Marnette Patterson

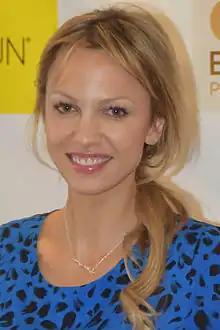
Patterson in 2015

Marnette "Marne" Provost Patterson (born April 26, 1980) is an American actress best known for her role as Christy Jenkins in the final season of the television series "Charmed". She has also appeared in multiple films such as "", , and . Additionally, she has had guest roles in various television series such as , "Supernatural", and "House".